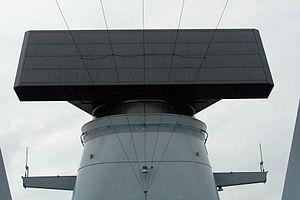
Le SMART-L est un radar naval de lutte antiaérienne de type tridimensionnel à balayage électronique à longue portée construit par Thales Nederland, filiale néerlandaise du groupe français Thales autrefois nommée Hollandse Signaalapparaten ou Signaal.